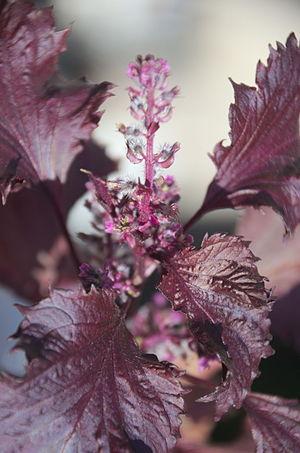
Correspond à la description de l'article Perilla frutescens, «
La pérille, également connue sous son nom chinois zisu 紫苏 / 紫蘇, zǐsū, « [plante] violette qui fait revivre », est une plante alimentaire, aromatique, médicinale et ornementale, appartenant au genre Perilla de la famille des Lamiaceae. Elle est cultivée et utilisée dans une grande partie de l'Asie depuis l'Antiquité et au Japon, depuis l'ère Jōmon au IIIᵉ siècle. La pérille de Nankin, sa traduction phonétique en japonais de shiso.